The Elovaters

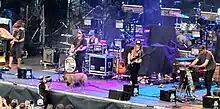
The Elovaters performing at the Westville Music Bowl in New Haven, CT in July 2023.

In June 2023, The Elovaters announced their fourth studio album, "Endless Summer", which was released on July 28. Starting in March, they released singles, "All Her Favorite Songs" (feat. Little Stranger), "Sunlight", "M.I.A., and "Come and Get It". The 14-track album was produced by Danny Kalb with additional production and songwriting by Nick Bailey. It was engineered by assistant Marco Ramiez at Sonic Ranch in Tornillo, Texas and mastered by Chris Gehringer at Sterling Sound in Edgewater, New Jersey. The cover features artwork by Laihha Organna, who designed the band's single covers. The band went on tour with Shwayze and Surfer Girl to promote the album in fall 2023.